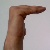
The image shows a hand gesture representing a space in Indian Sign Language.